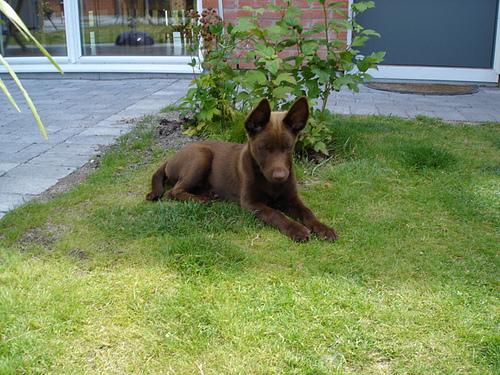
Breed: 209-n000049-kelpie